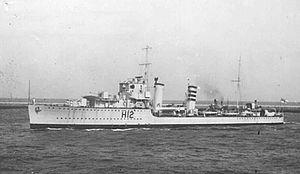
Le HMS Achates est un destroyer de classe A construit pour la Royal Navy à la fin des années 1920.